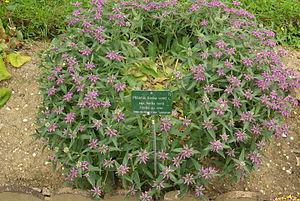
étiquette phlomis herba-venti L (Phlomis herbe au vent, herbe au vent) Lamiaceae au Jardin des Plantes, Paris